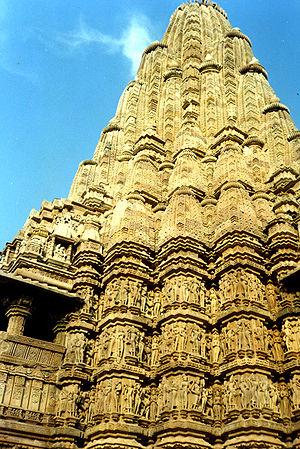
Le Temple de Kandariya Mahadeva est le plus grand et le plus décoré de l'ensemble de temples hindouistes de Khajurâho dans l'état du Madhya Pradesh en Inde.